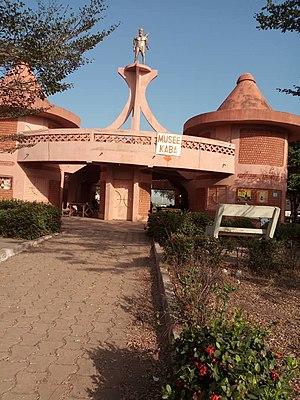
VUE DE FACE D'UNE STATUT AU CARREFOUR KABA DE NATITINGOU BENIN
Natitingou est une ville du nord-ouest du Bénin, chef-lieu de la commune du même nom et préfecture du département de l'Atakora.